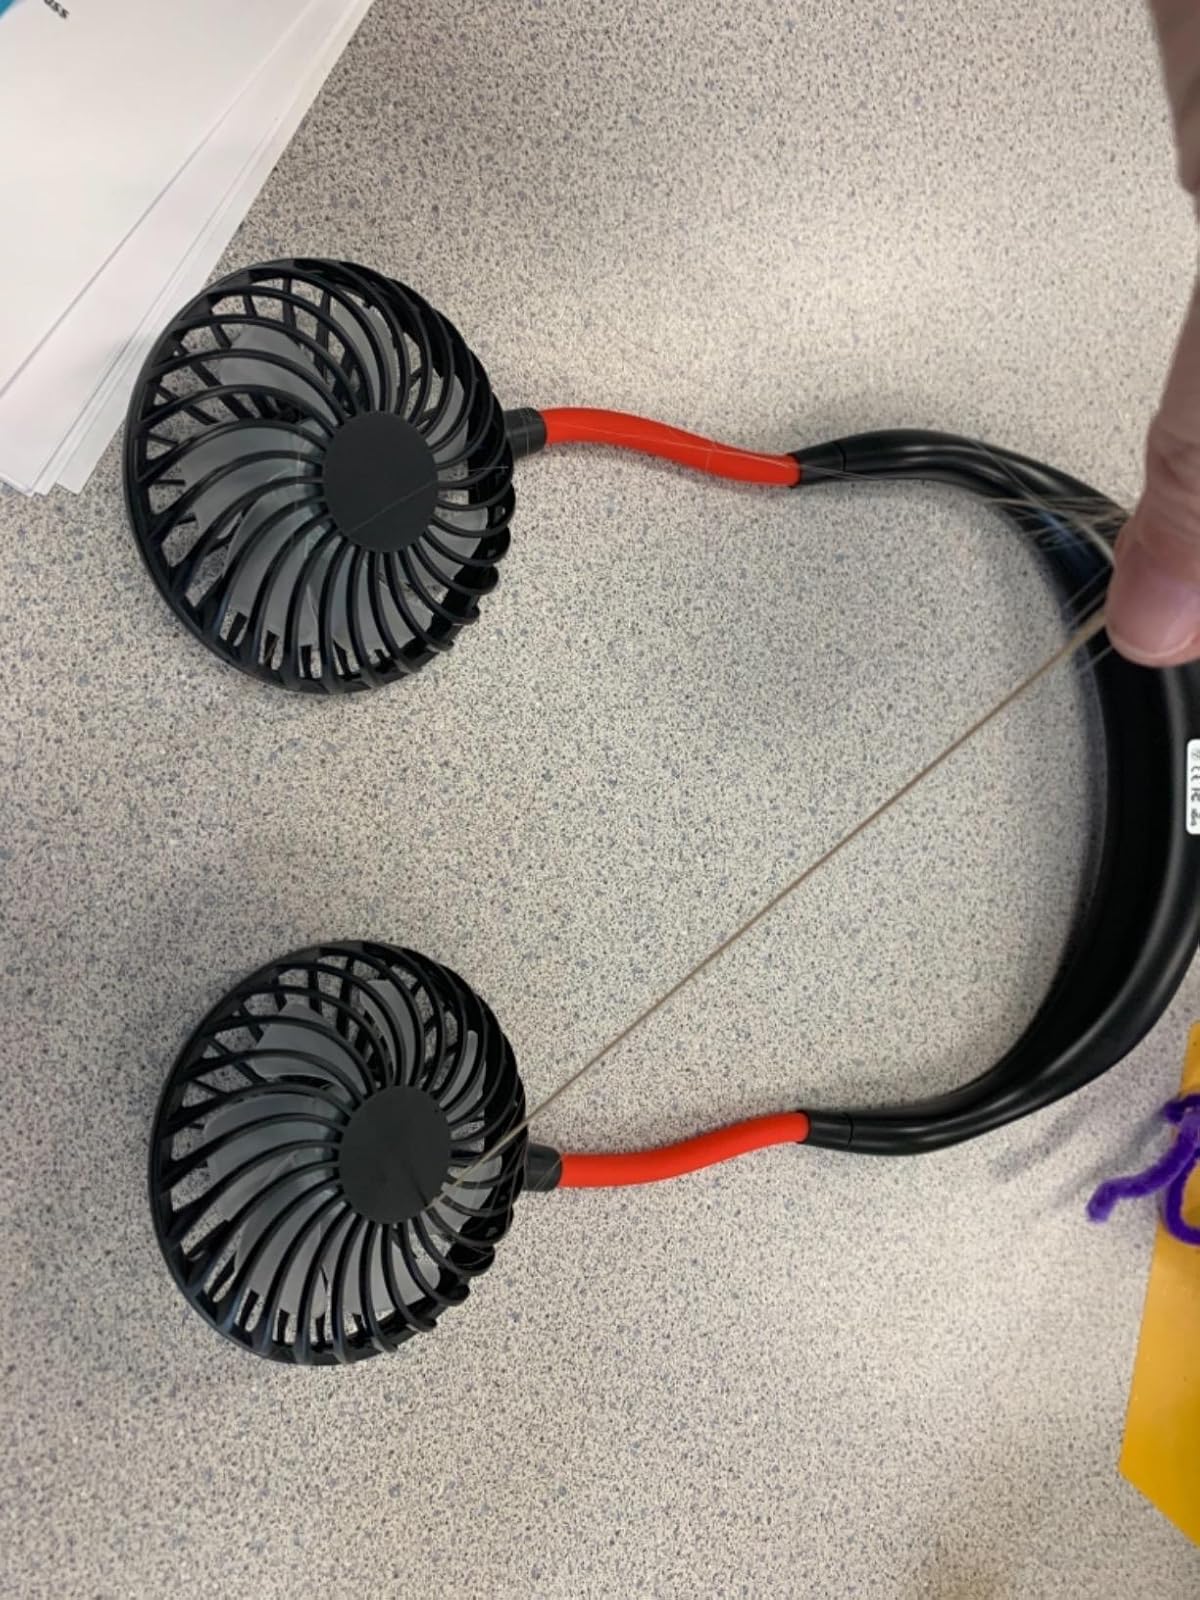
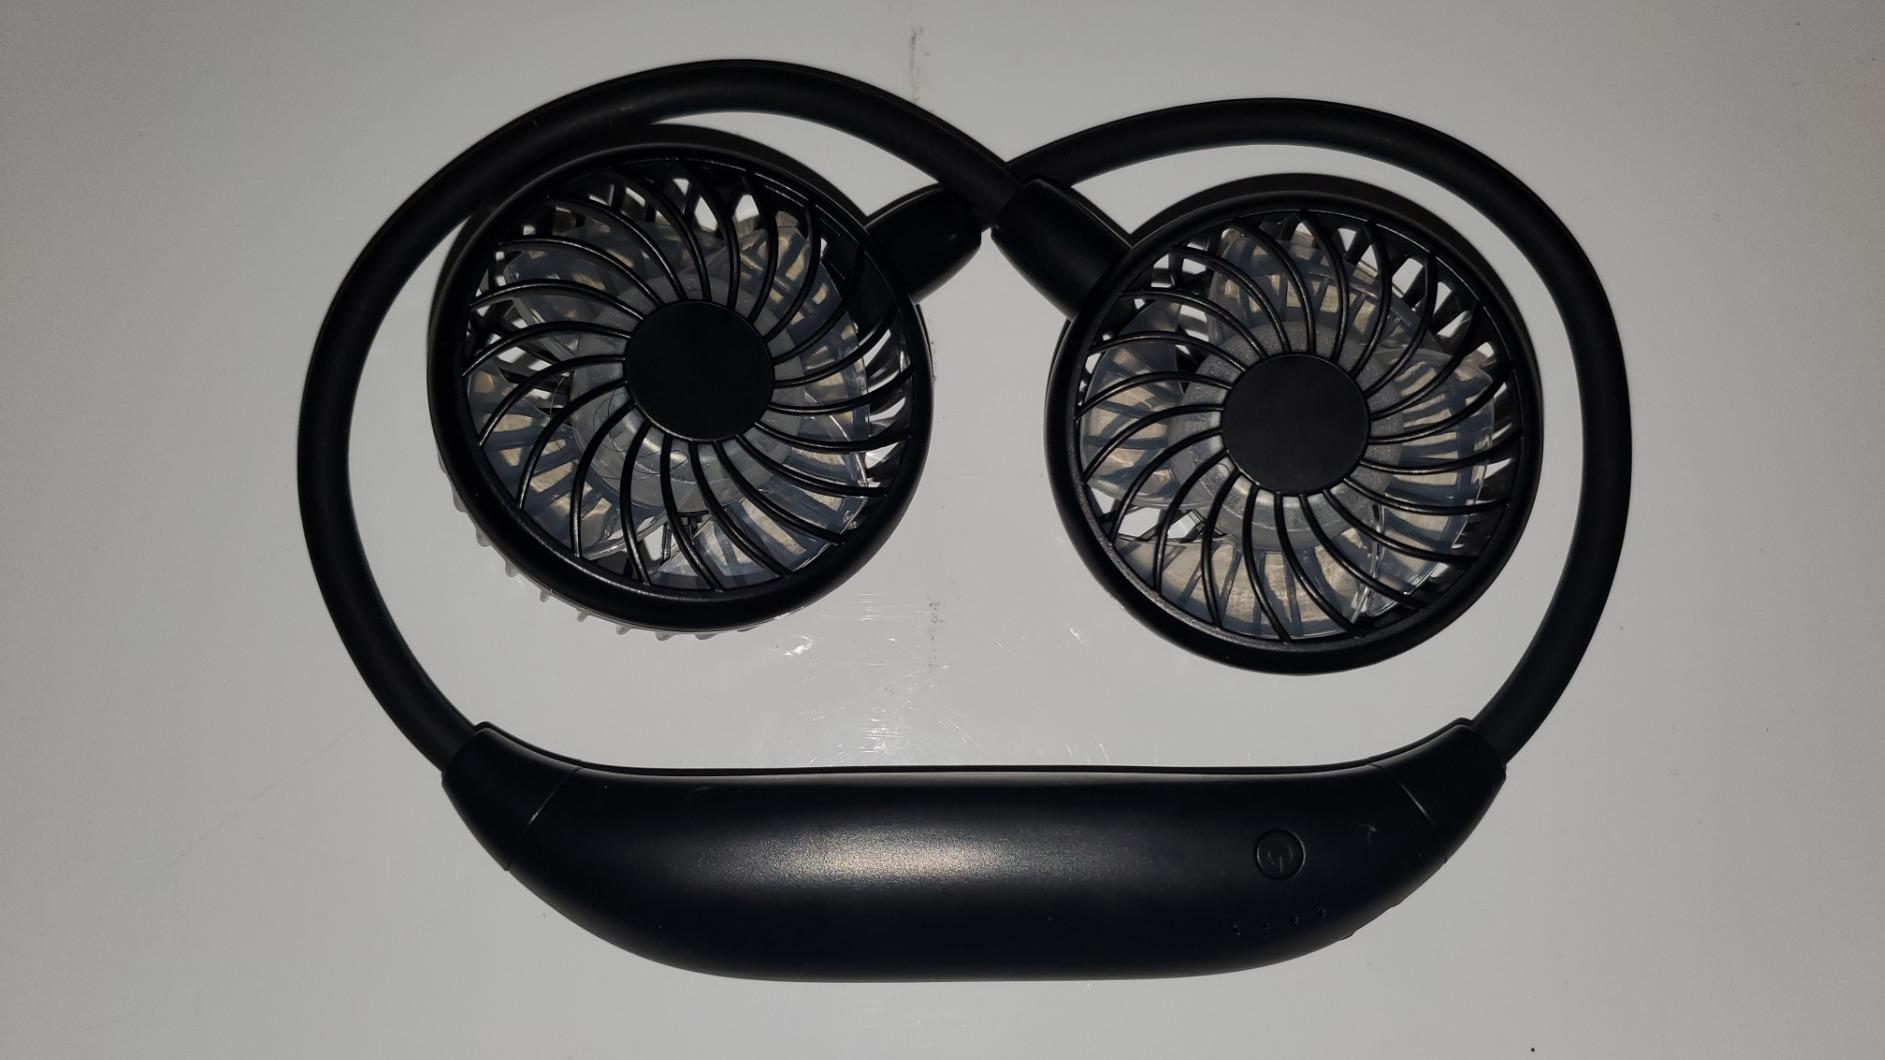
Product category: fan
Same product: no